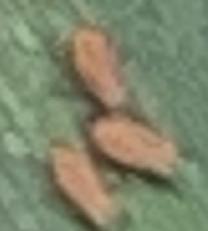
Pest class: english_grain_aphid